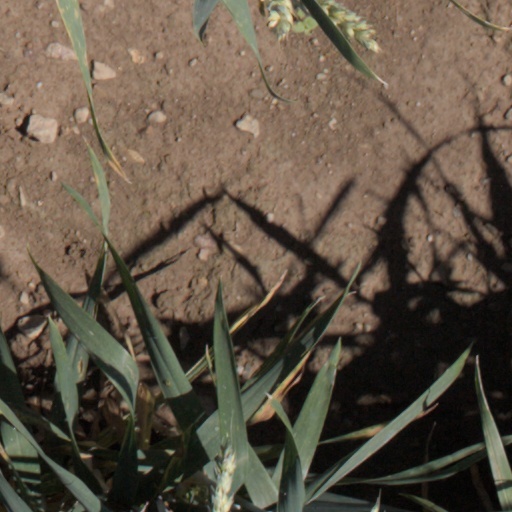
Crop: wheat